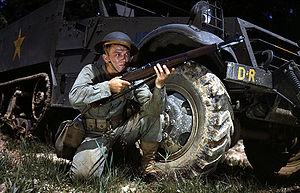
Un fantassin américain de la Seconde Guerre Mondiale, agenouillé près d’un Halftrack M3, tenant en joue un fusil Garand. Fort Knox, Kentucky, États-Unis, juin 1942.
Fort Knox est un camp militaire de la United States Army construit en 1918 et situé aux États-Unis dans le Kentucky, au sud de Louisville et au nord d'Elizabethtown. Depuis 1937, le gouvernement fédéral américain y entrepose la réserve d'or des États-Unis.